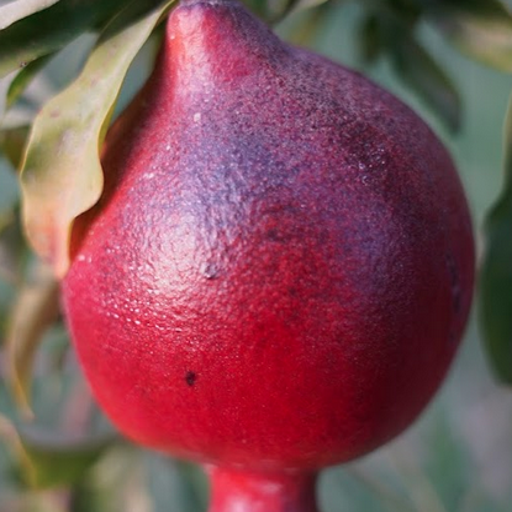
Label: Sunburn